Chūichi Hara

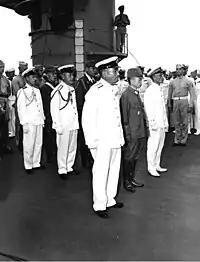
Vice Admiral Chūichi Hara (center) surrenders Japanese forces on Truk aboard , 2 September 1945.

Shortly after the surrender in August 1945, the commander of Allied forces ordered all Japanese swords collected and turned over to the occupation forces. Many of the swords were mass-produced government issue, but some were ancient masterpieces of the swordmakers' art which had been cherished for generations. Many swords were distributed indiscriminately to American servicemen as souvenirs. Hara surrendered his family sword to the American Vice Admiral commanding the Marianas so the sword might be displayed at the United States Naval Academy Museum in Annapolis. Hara was in possession of a second sword which he presented to Rear Admiral Calvin T. Durgin while Durgin was interviewing Hara as part of the United States Strategic Bombing Survey conducted immediately following the war.